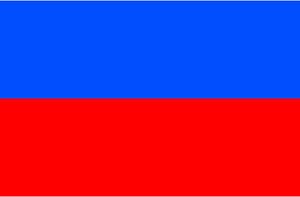
Le drapeau de la Galicie et de Lodomérie est le drapeau adopté en 1809 par les autorités autrichiennes pour le Royaume de Galicie et de Lodomérie. Le drapeau est en usage jusqu'à la dissolution de l'Autriche-Hongrie en novembre 1918.